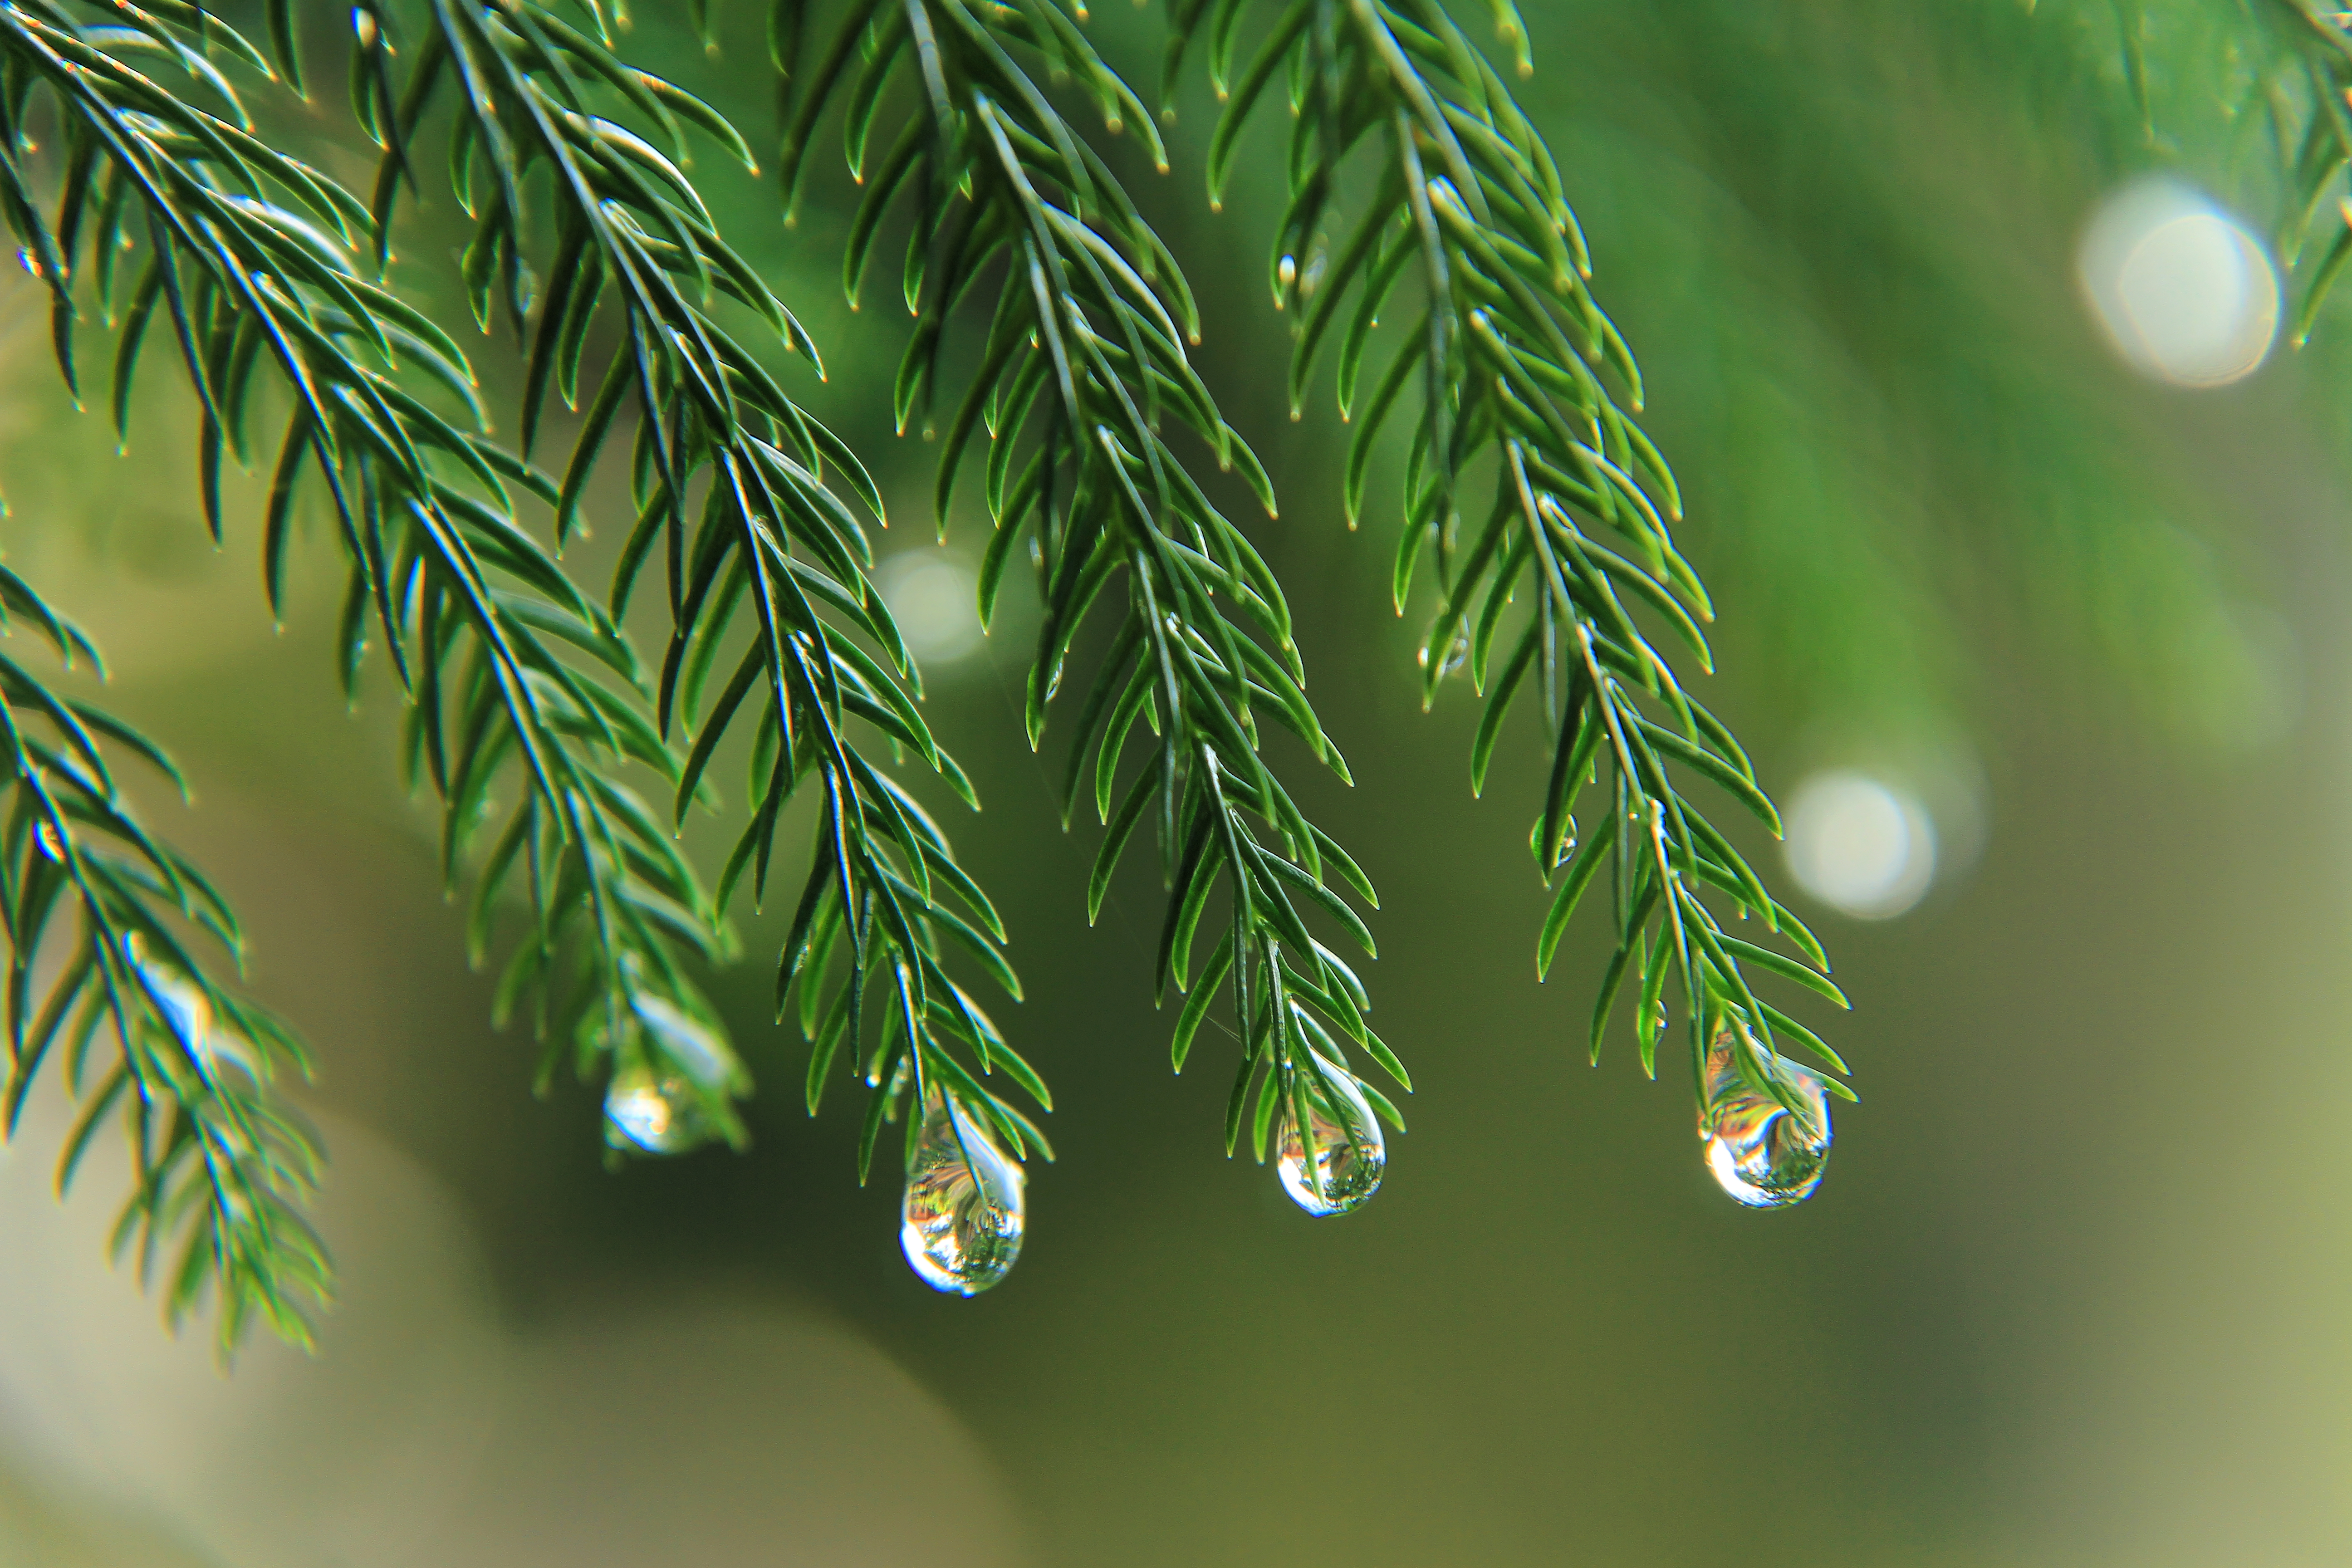
branches, prickly branches pine, nature, macro photography, macro, photography, green, natural, water drop, fresh, leaf, plant, green nature, leaves, pine family, branch, close up, tree, fir, conifer, spruce, twig, pine, evergreen, water, plant stem, grass family, cypress family, moisture, computer wallpaper, larch, grass